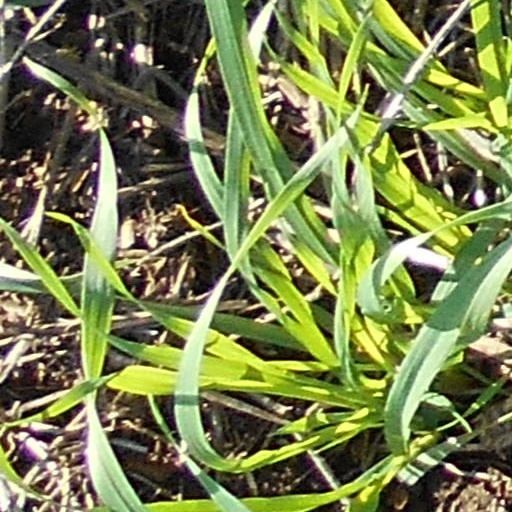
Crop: wheat